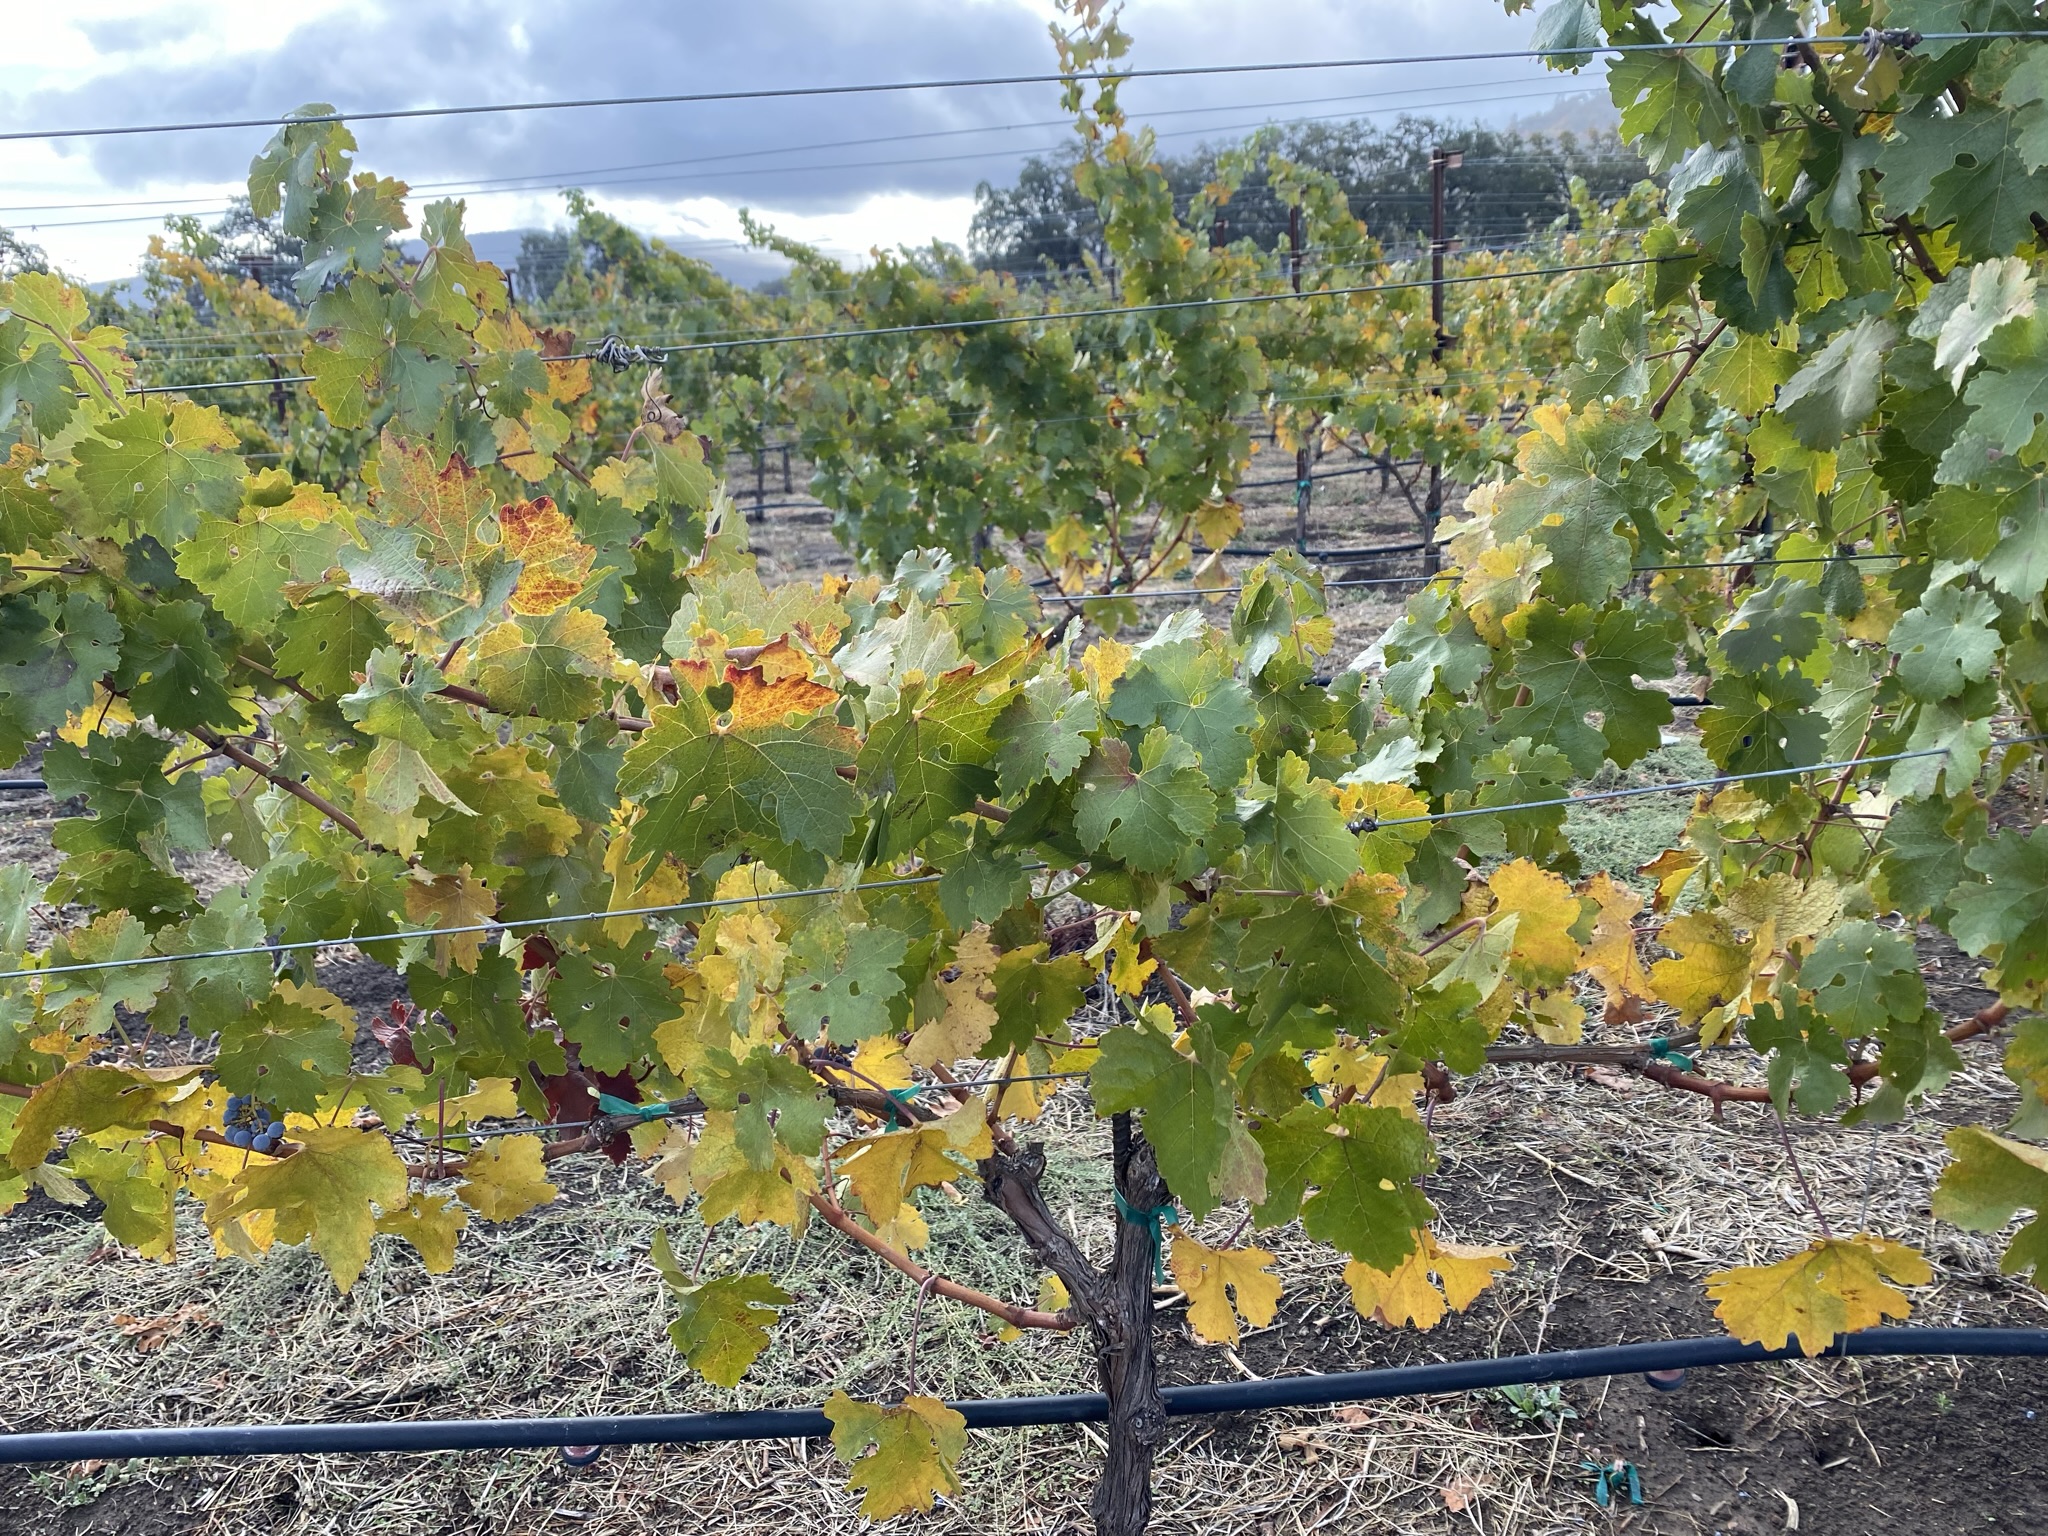
Label: No Virus